The Hollars

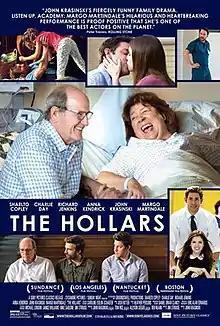
Theatrical release poster

The Hollars is a 2016 American comedy-drama film directed by John Krasinski and written by James C. Strouse. The film stars an ensemble cast led by Krasinski, starring Anna Kendrick, Sharlto Copley, Charlie Day, Richard Jenkins, and Margo Martindale. The world premiere took place at the Sundance Film Festival on January 24, 2016, and it was released on August 26, 2016, by Sony Pictures Classics.